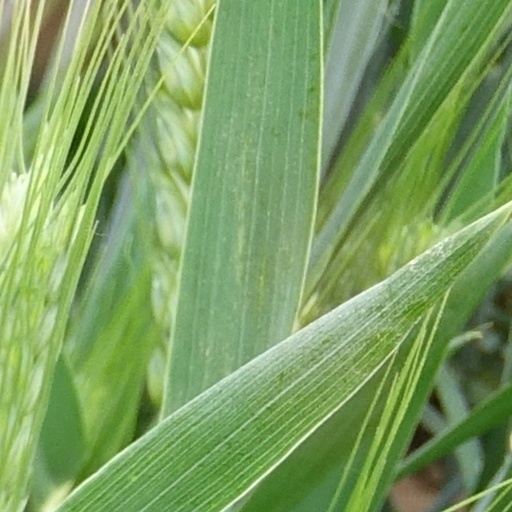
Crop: wheat